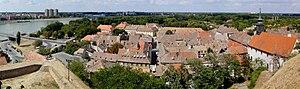
Petrovaradin est une ville et une municipalité urbaine de Serbie situées dans la province autonome de Voïvodine et sur le territoire de la Ville de Novi Sad, dans le district de Bačka méridionale. Au recensement de 2011, la ville intra muros comptait 14 810 habitants et la municipalité dont elle est le centre 33 865.